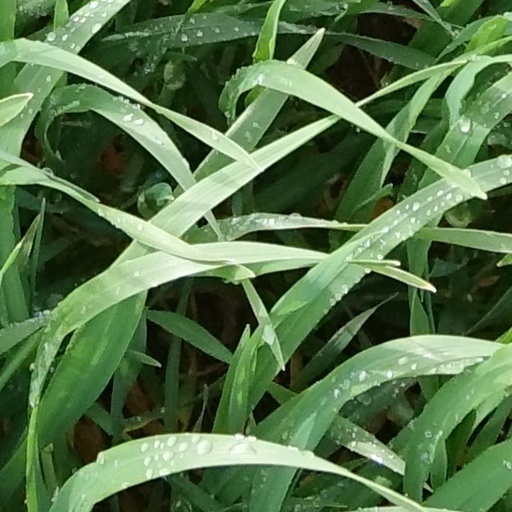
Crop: wheat